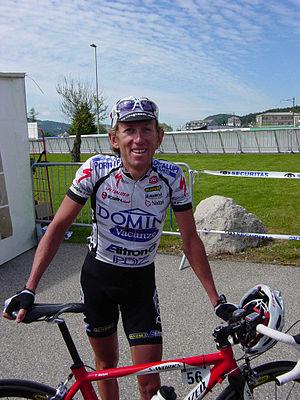
Timothy David Jones est un ancien coureur cycliste zimbabwéen, professionnel de 1997 à 2007. Il a notamment remporté le Tour du Cap, le Tour de Slovénie et le Trophée de l'Etna au cours de sa carrière. Après 2007, il s'est reconverti dans le VTT Marathon où il fait équipe avec Marco Osella. Il est également le seul coureur zimbabwéen à avoir achevé un Grand Tour, à savoir le Tour d'Italie, en 2001.